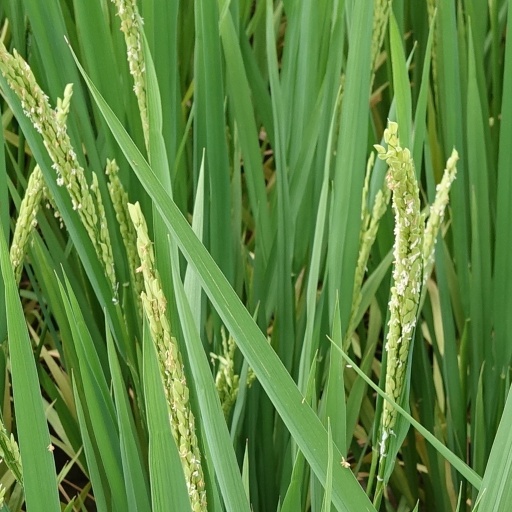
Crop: rice